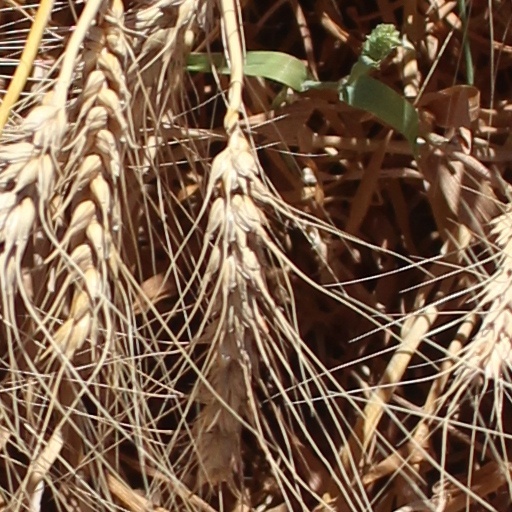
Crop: wheat